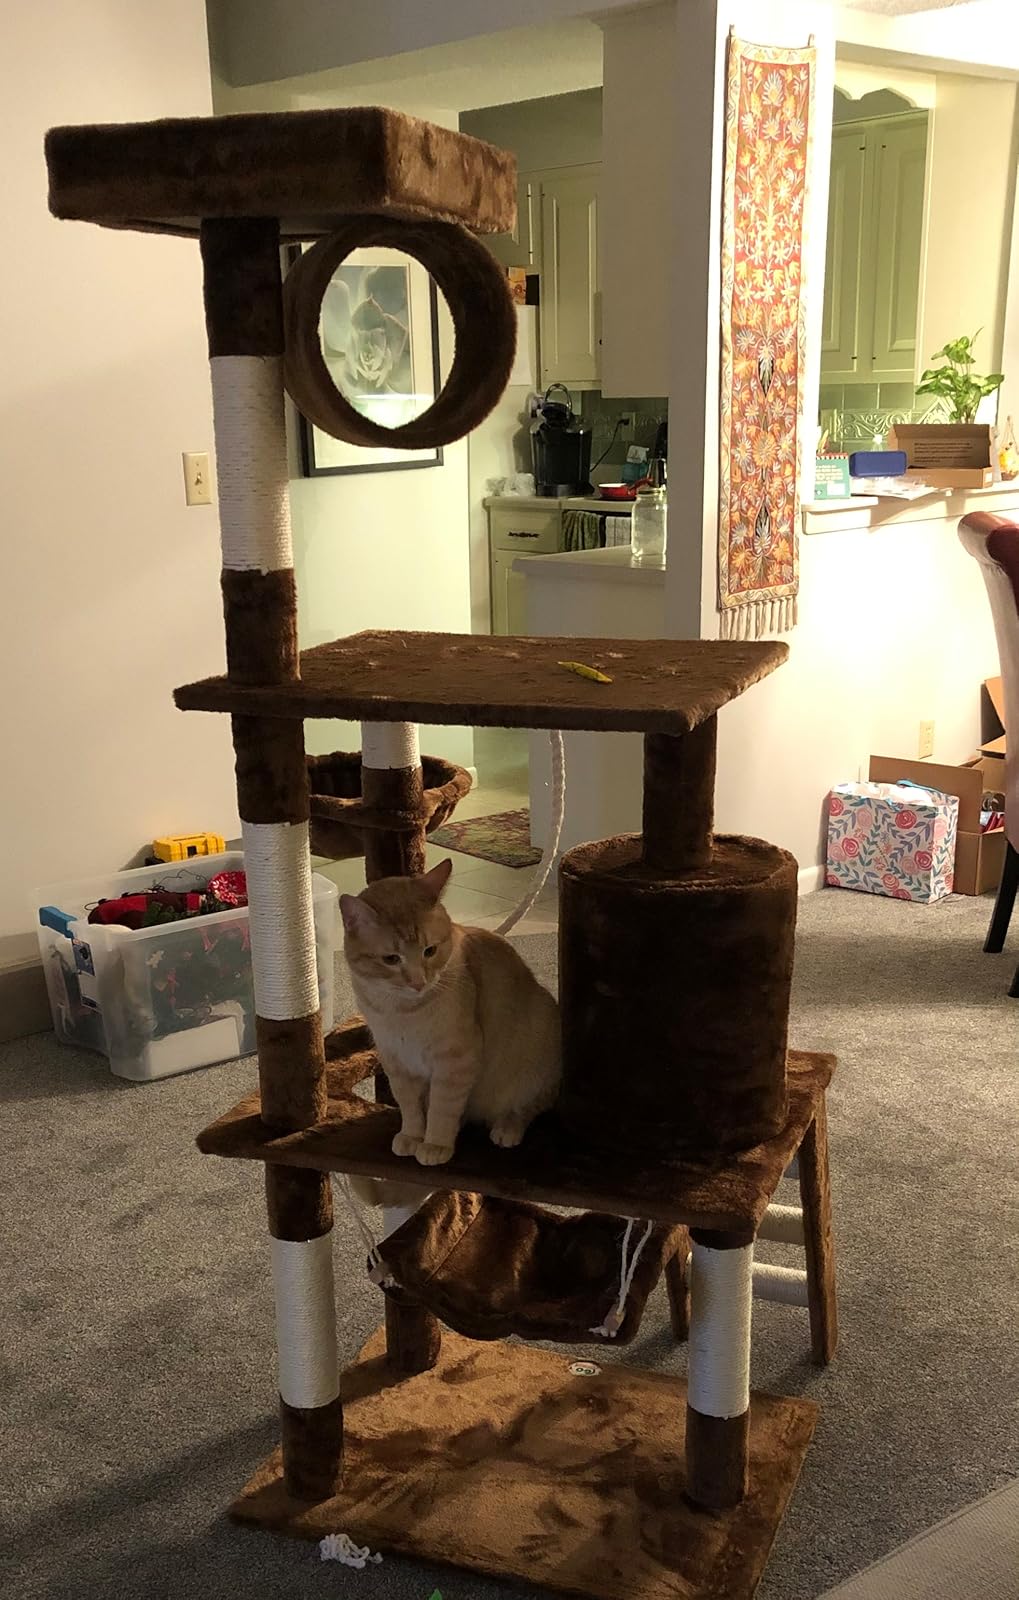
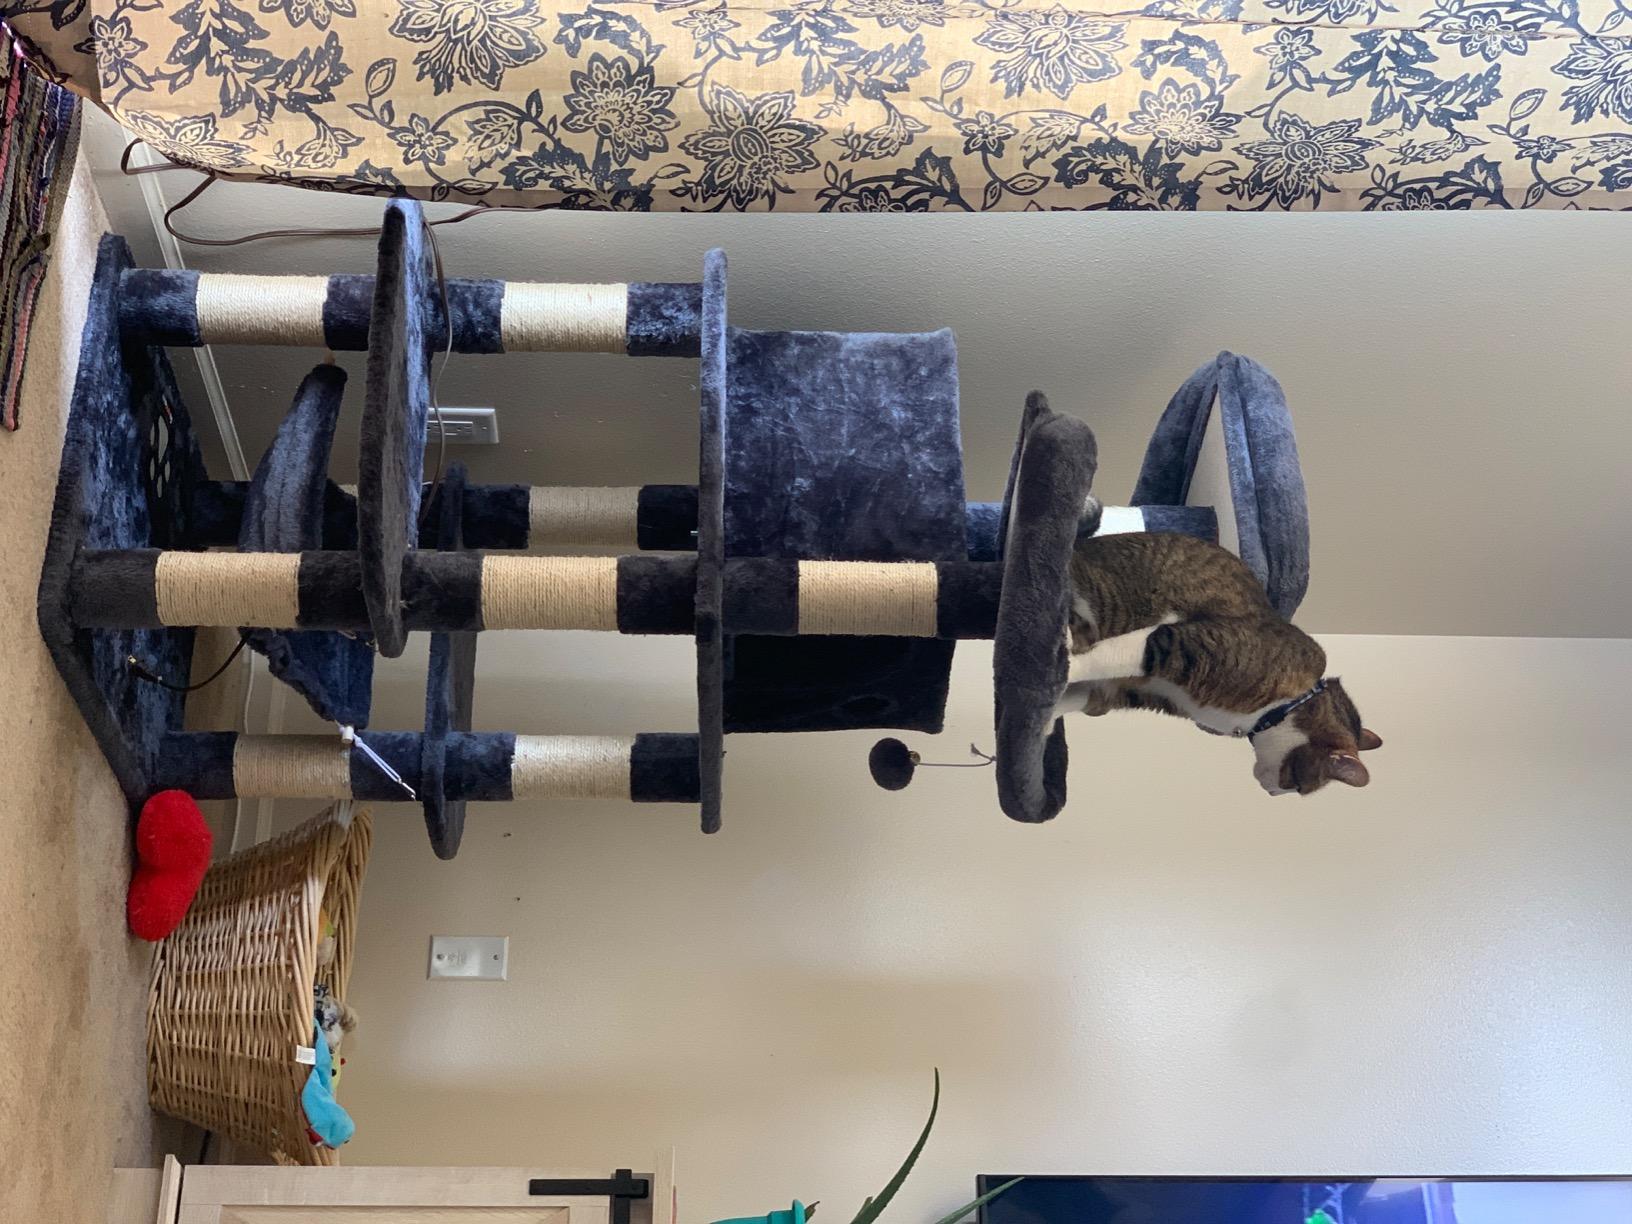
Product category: items_cat tree
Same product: no